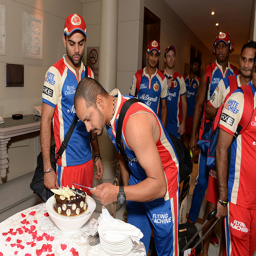
Young man on soccer team about to slice cake for special event.
Members of a team looking at a table with food on it.
Members of a sports team cutting a celebratory cake.
A group of men in a uniform cutting a cake
A team walking into a building and a cake.